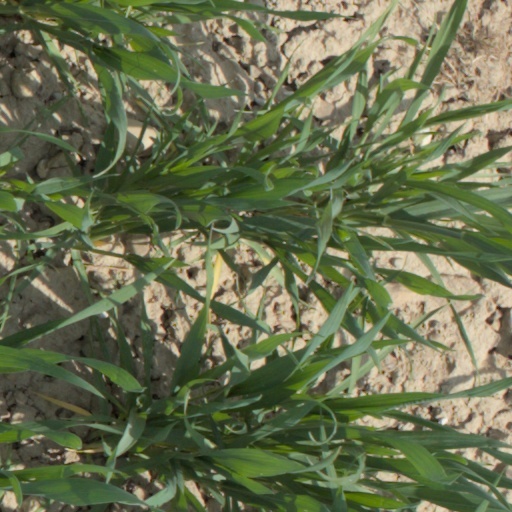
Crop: wheat